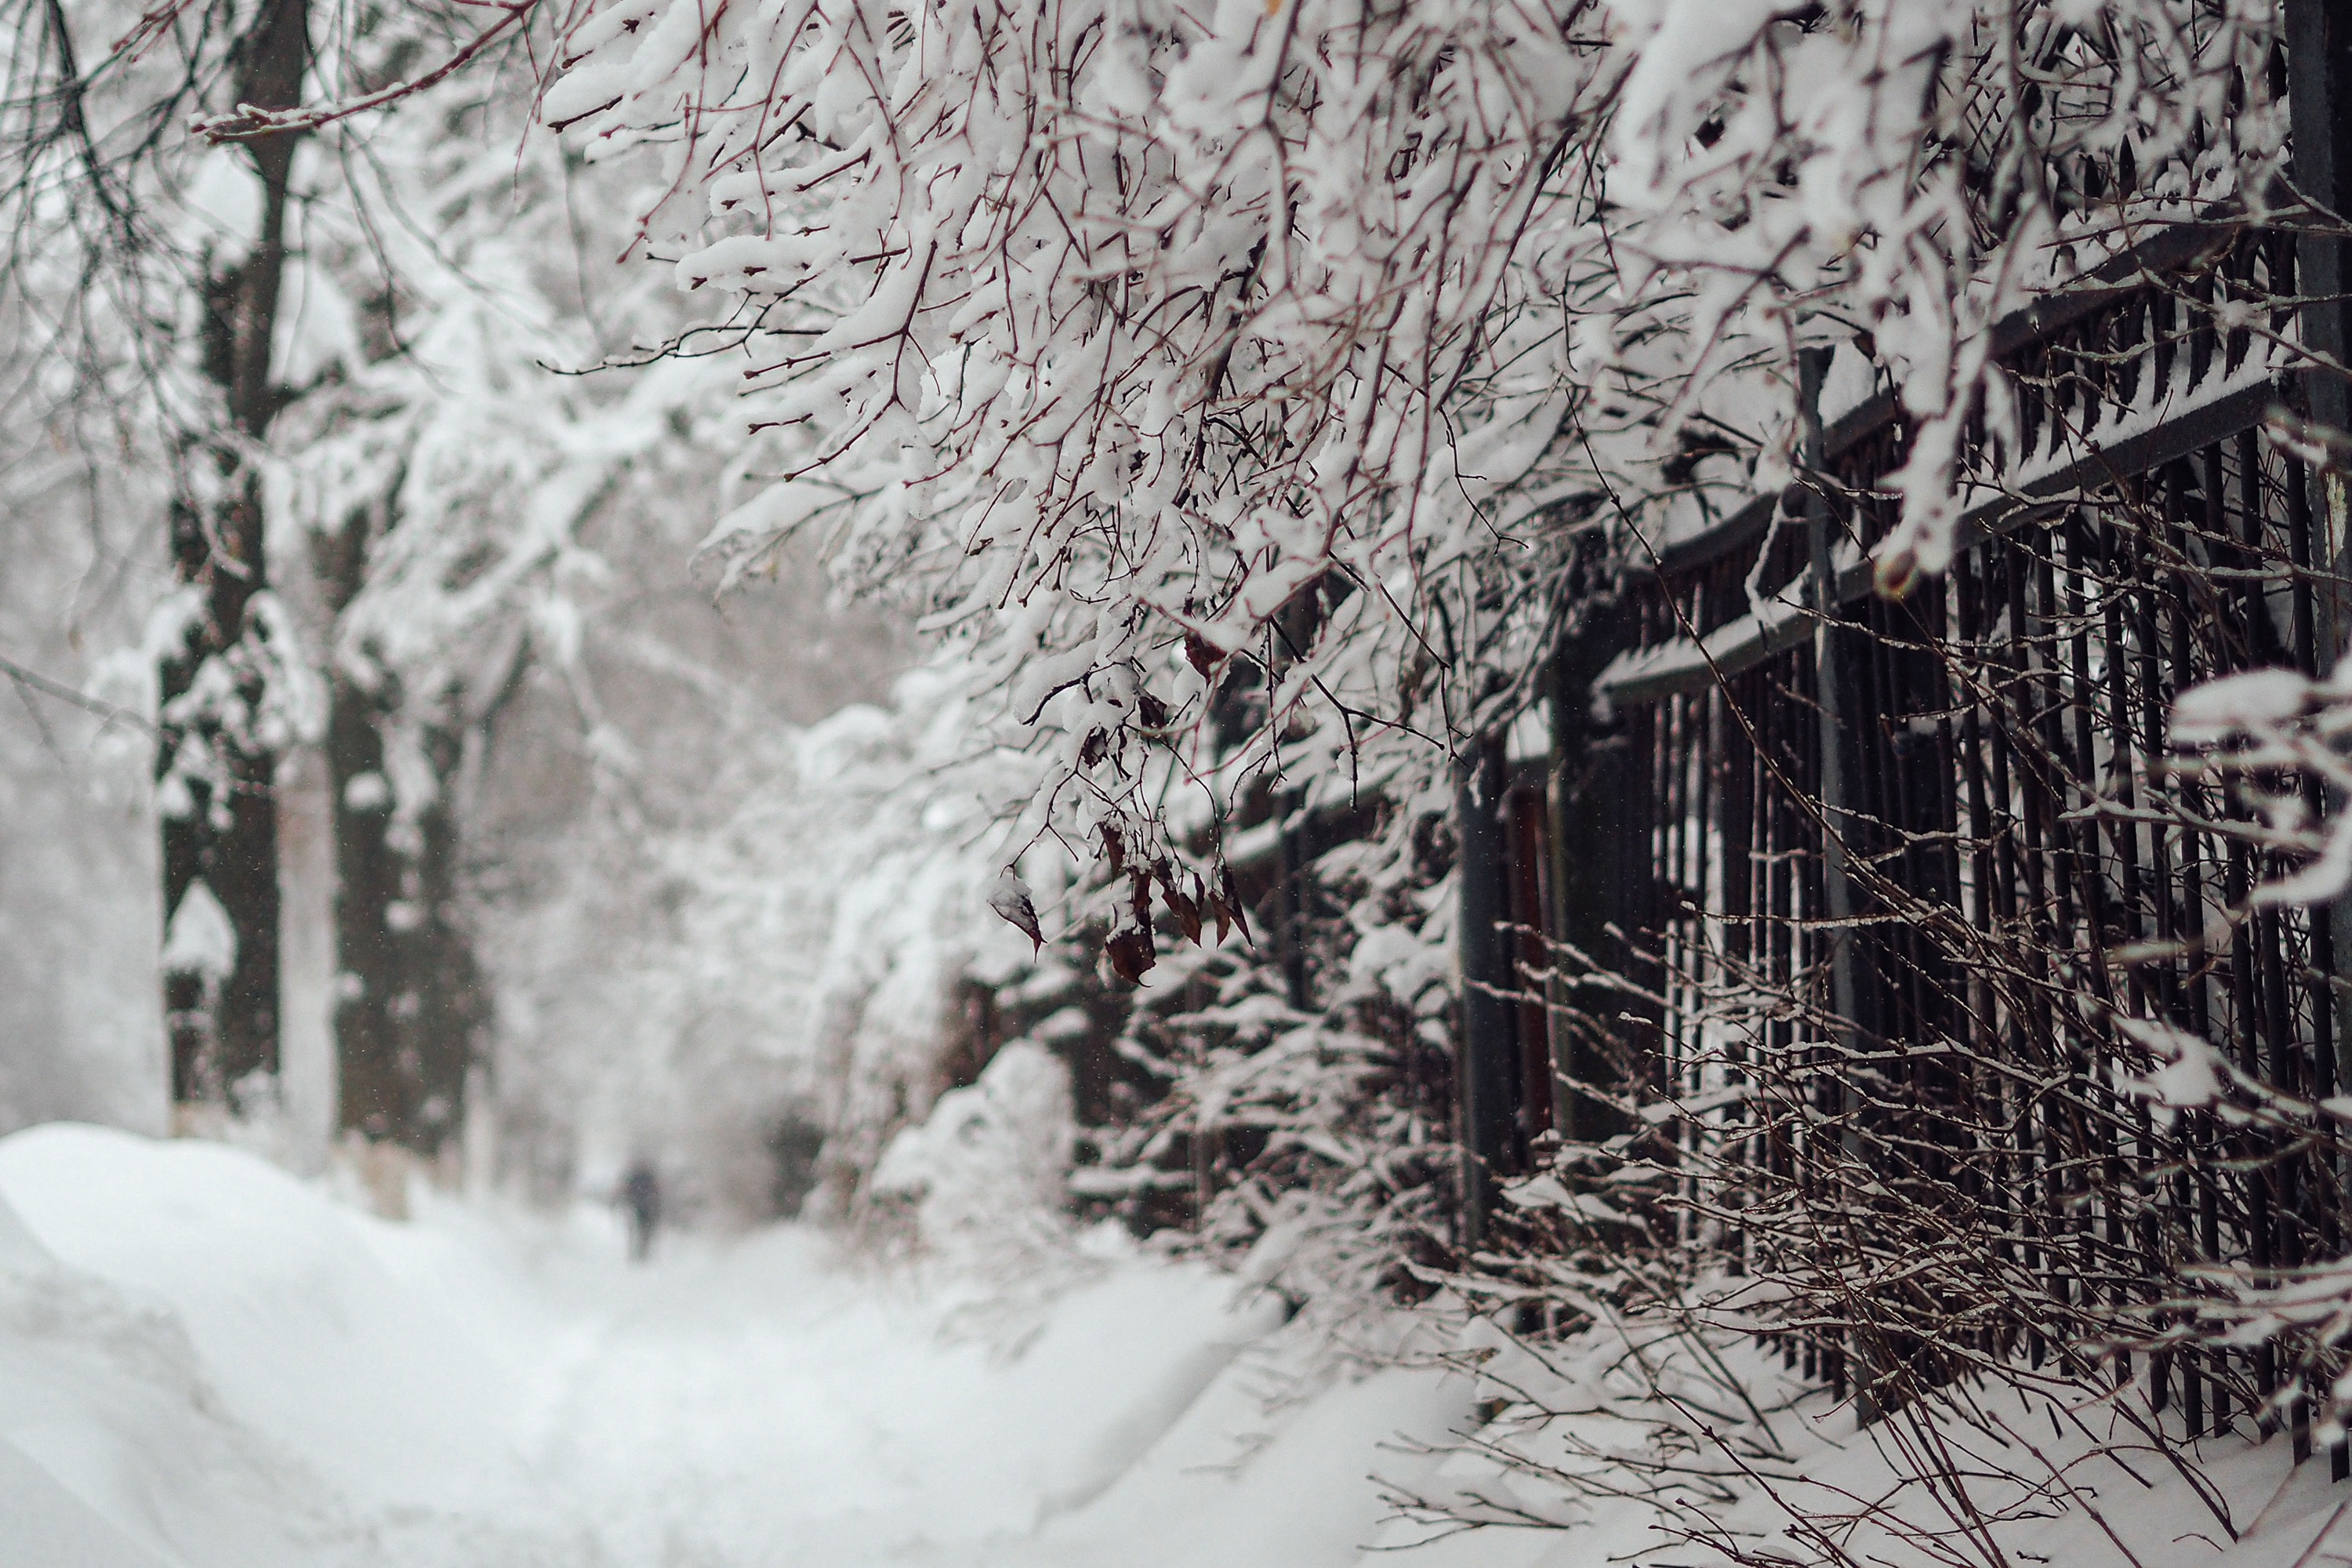
winter, snow, frost, cold, city, trees, branches, outdoors, white, wintry, snowfall, mysterious, nature, landscape, calm, scenic, branch, twig, freezing, monochrome photography, atmospheric phenomenon, monochrome, ice, blizzard, winter storm, geological phenomenon, precipitation, black and white, plant stem, Northern hardwood forest